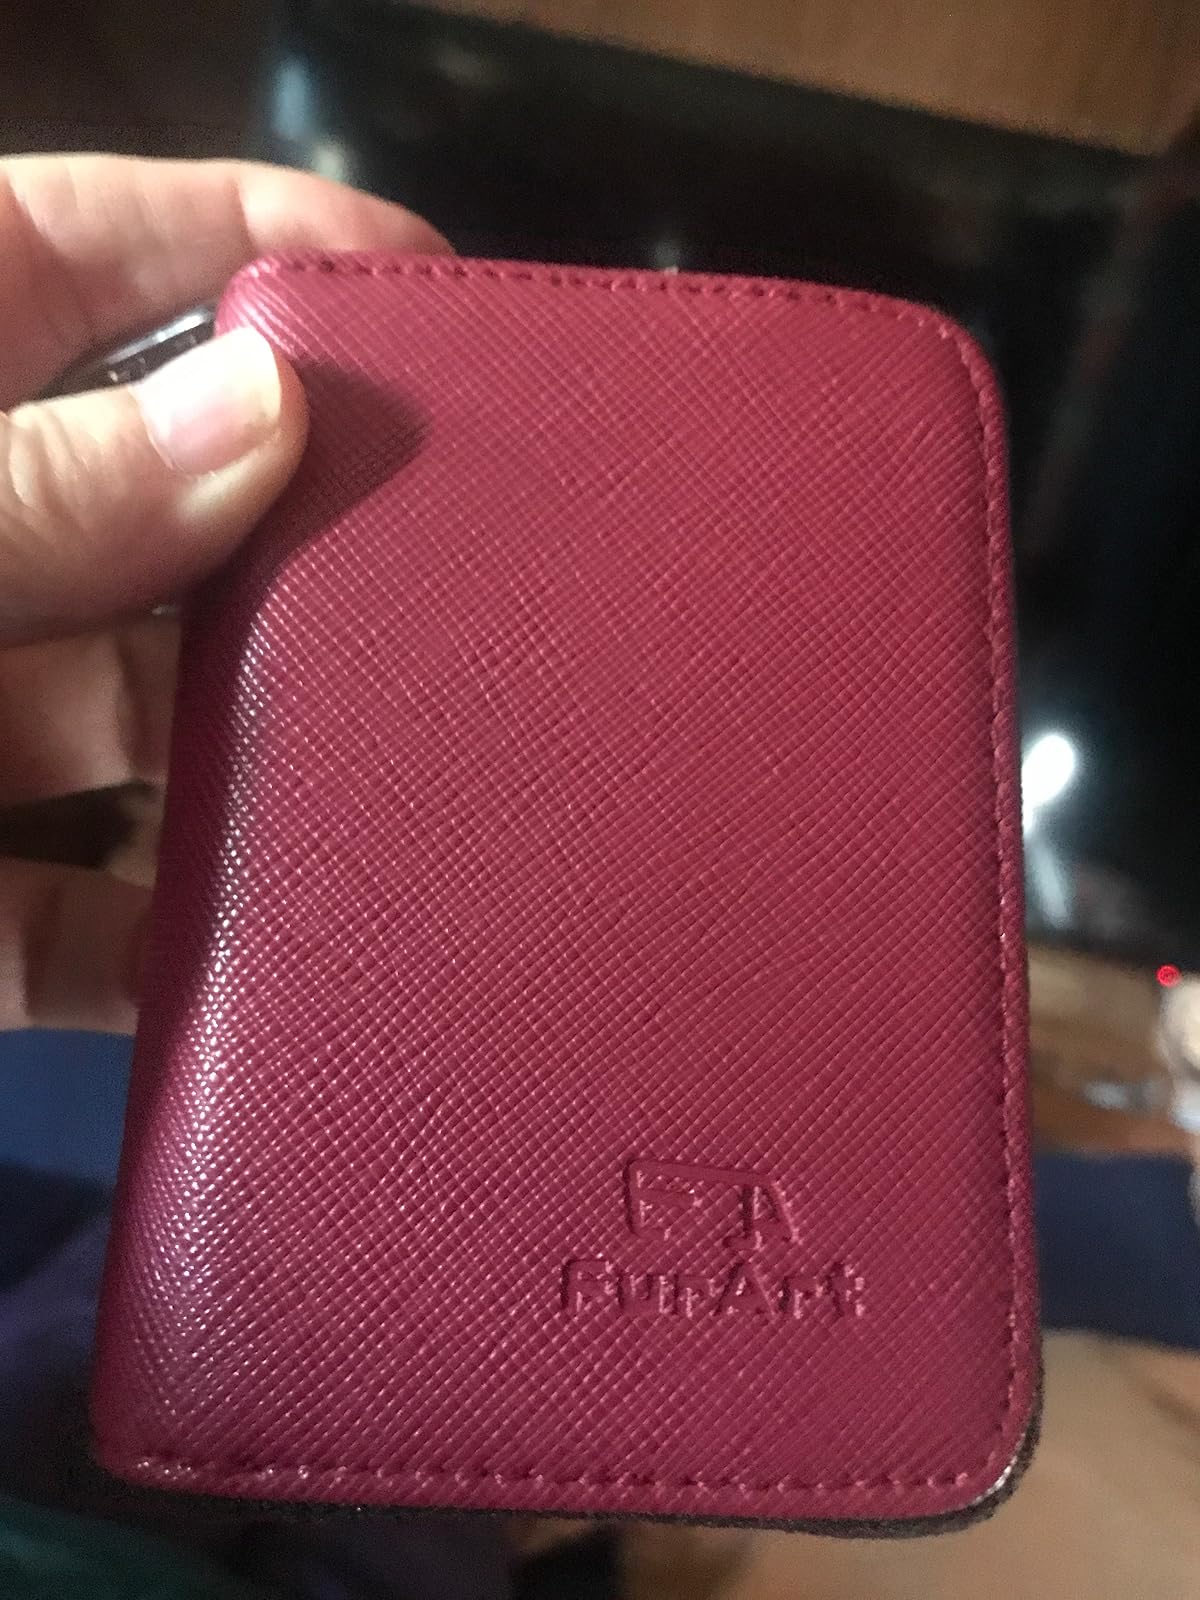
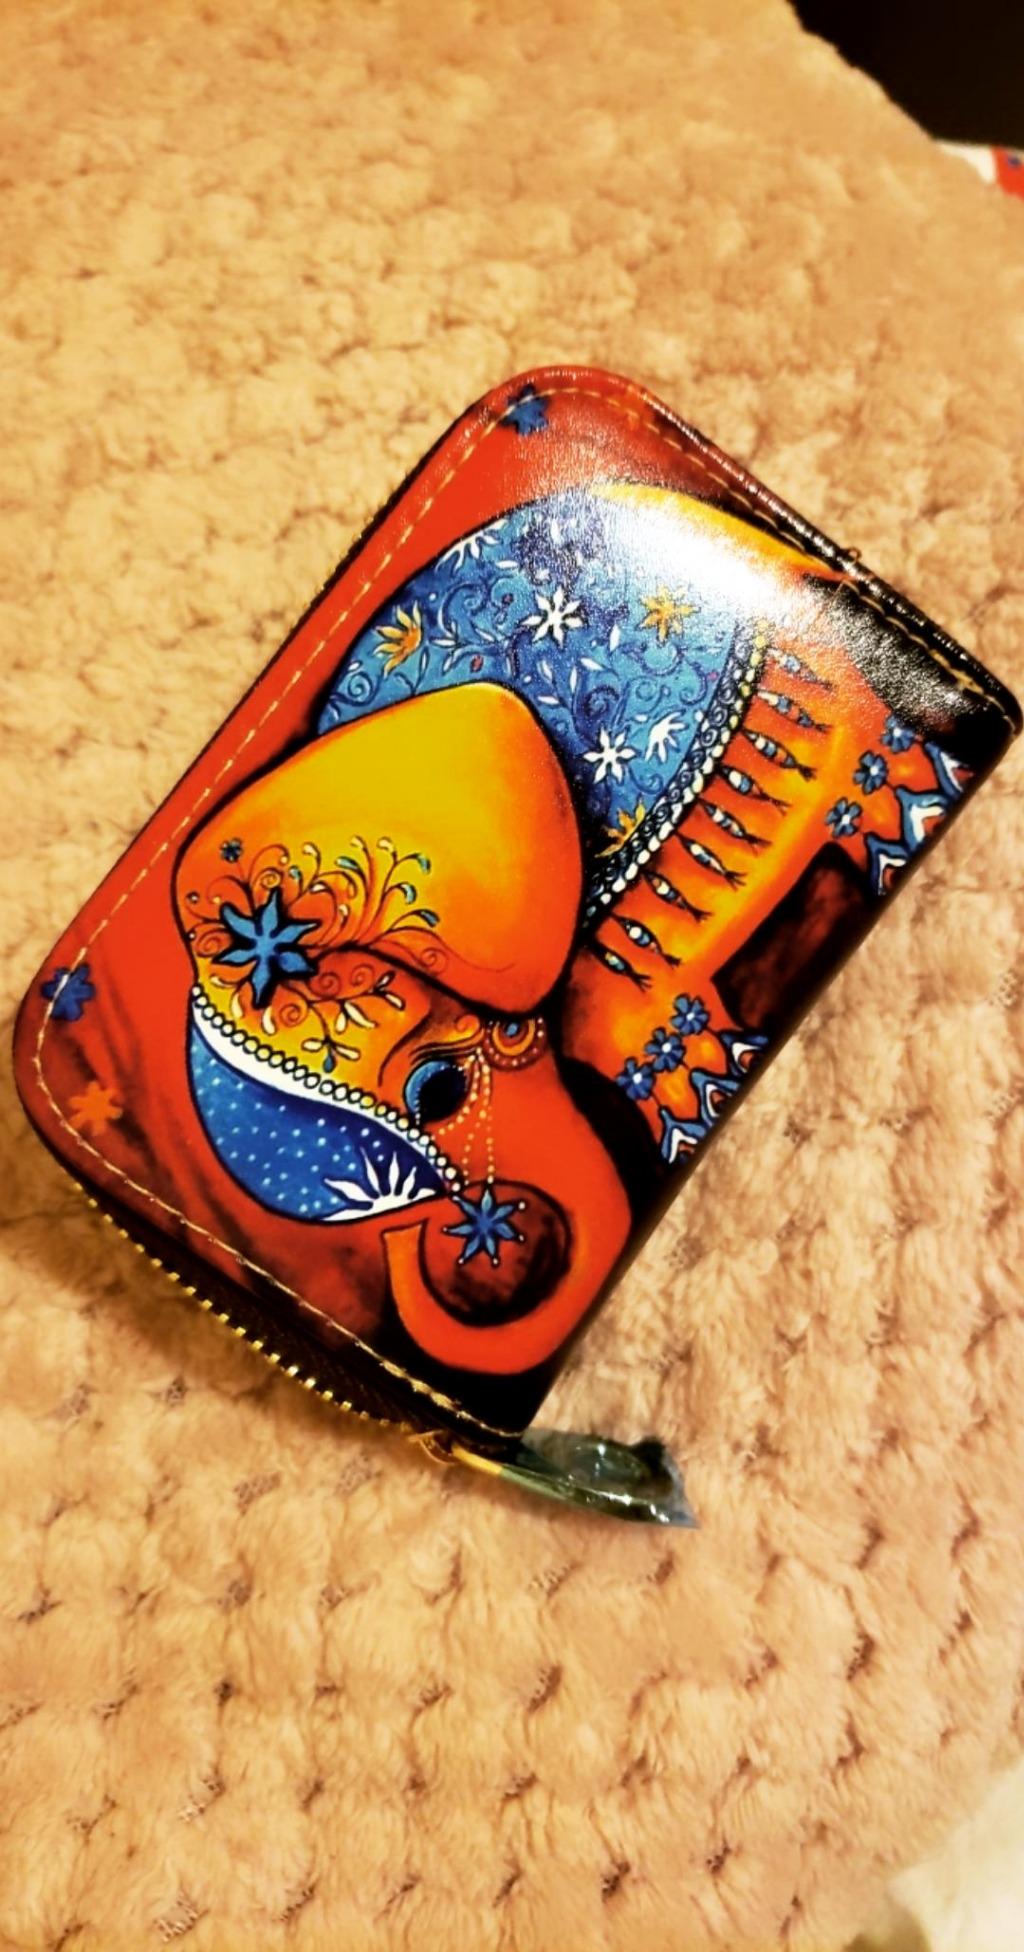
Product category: accessories_keychain
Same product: no